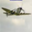
Label: airplane